Josefa Zaratt

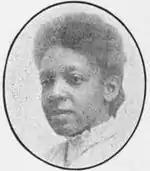
Dr. Zaratt in staff portrait of Douglass Hospital

Josefa Zaratt (also Zarratt) (March 19, 1871 – August 4, 1962) was the first Black woman to graduate from Tufts Medical School. She was one of the earliest Black women physicians in the United States.